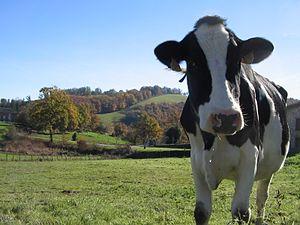
Un bovin à St-Hilaire dans le lot (46) en novembre 2012
Saint-Hilaire est une commune française, située dans le département du Lot, en région Occitanie.